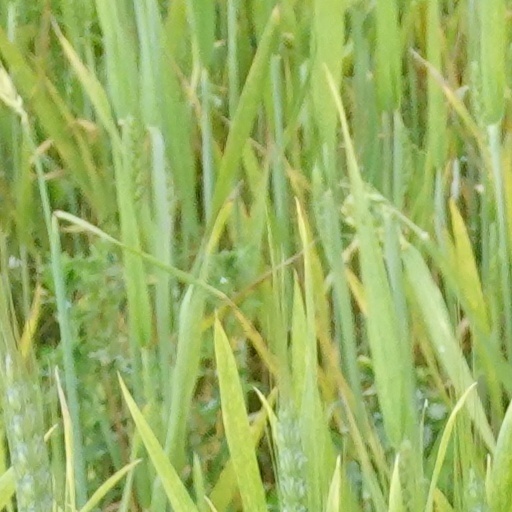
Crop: wheat